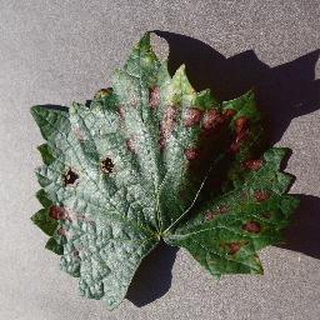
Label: grape_esca_black_measles